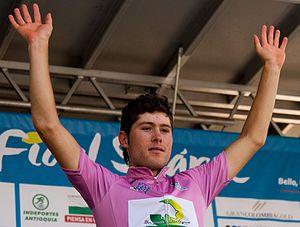
José Tito Hernández sur le podium protocolaire de la XXI Vuelta Marco Fidel Suárez 2016, à l'issue de la quatrième étape (un contre-la-montre en côte).
José Tito Hernández Jaramillo, né le 8 mai 1995 à El Carmen de Viboral, est un coureur cycliste colombien, membre de l'équipe Medellín.